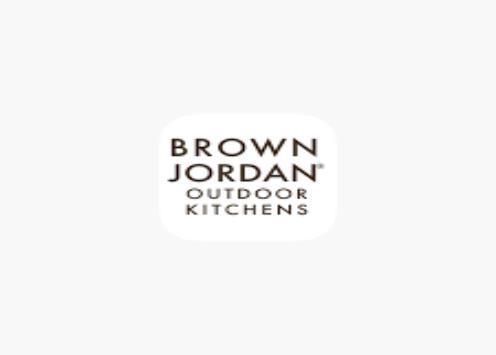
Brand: brown jordan
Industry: Necessities